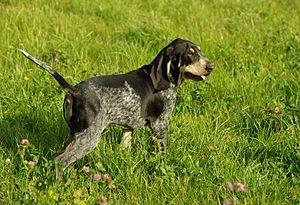
Le petit bleu de Gascogne est une race de chiens, originaire de France. C'est un chien courant de taille moyenne, de construction équilibrée et distinguée, à la robe bleue marquées de noir et de feu. C'est un chien de chasse pour la chasse à tir et à courre, réputée pour le lièvre.
Un chien courant est un chien de chasse dont le but est de poursuivre ou d'attraper le gibier. Il est différent du chien d'arrêt qui désigne au chasseur la présence du gibier, et du chien de rapport qui rapporte le gibier.